Salyes

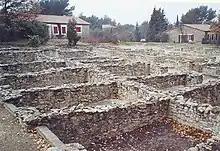
Vestiges of Entremont.

Their pre-Roman chief town was the oppidum of Entremont (3 km north of modern Aix-en-Provence). It displays Greek influence in its sculpture, its defences, and the layout of its streets. However, the religious monuments and iconography were overwhelmingly native. The settlement saw a relatively late development during the 3rd–2nd centuries BC. It was able to control the east-west routes connecting the Rhône to the Alps, as well as the north-south routes between Massalia and the Durance. Entremont was seized ca. 122 BC by the Roman consul Gaius Sextius Calvinus, who founded a garrison near some warm spring in its vicinity. Refounded by Caesar as a "colonia latina", it was made a full colony known as "Colonia Iulia Augusta Aquis Sextiis" under Augustus (27 BC–14 AD).